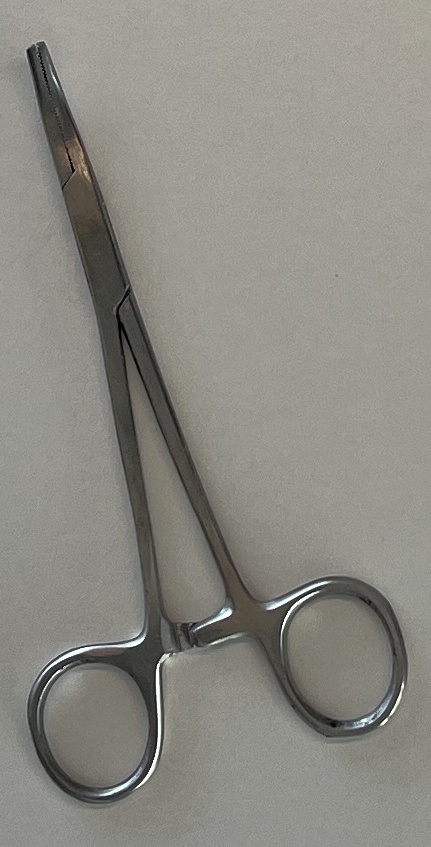
Hinged instrument state: closed